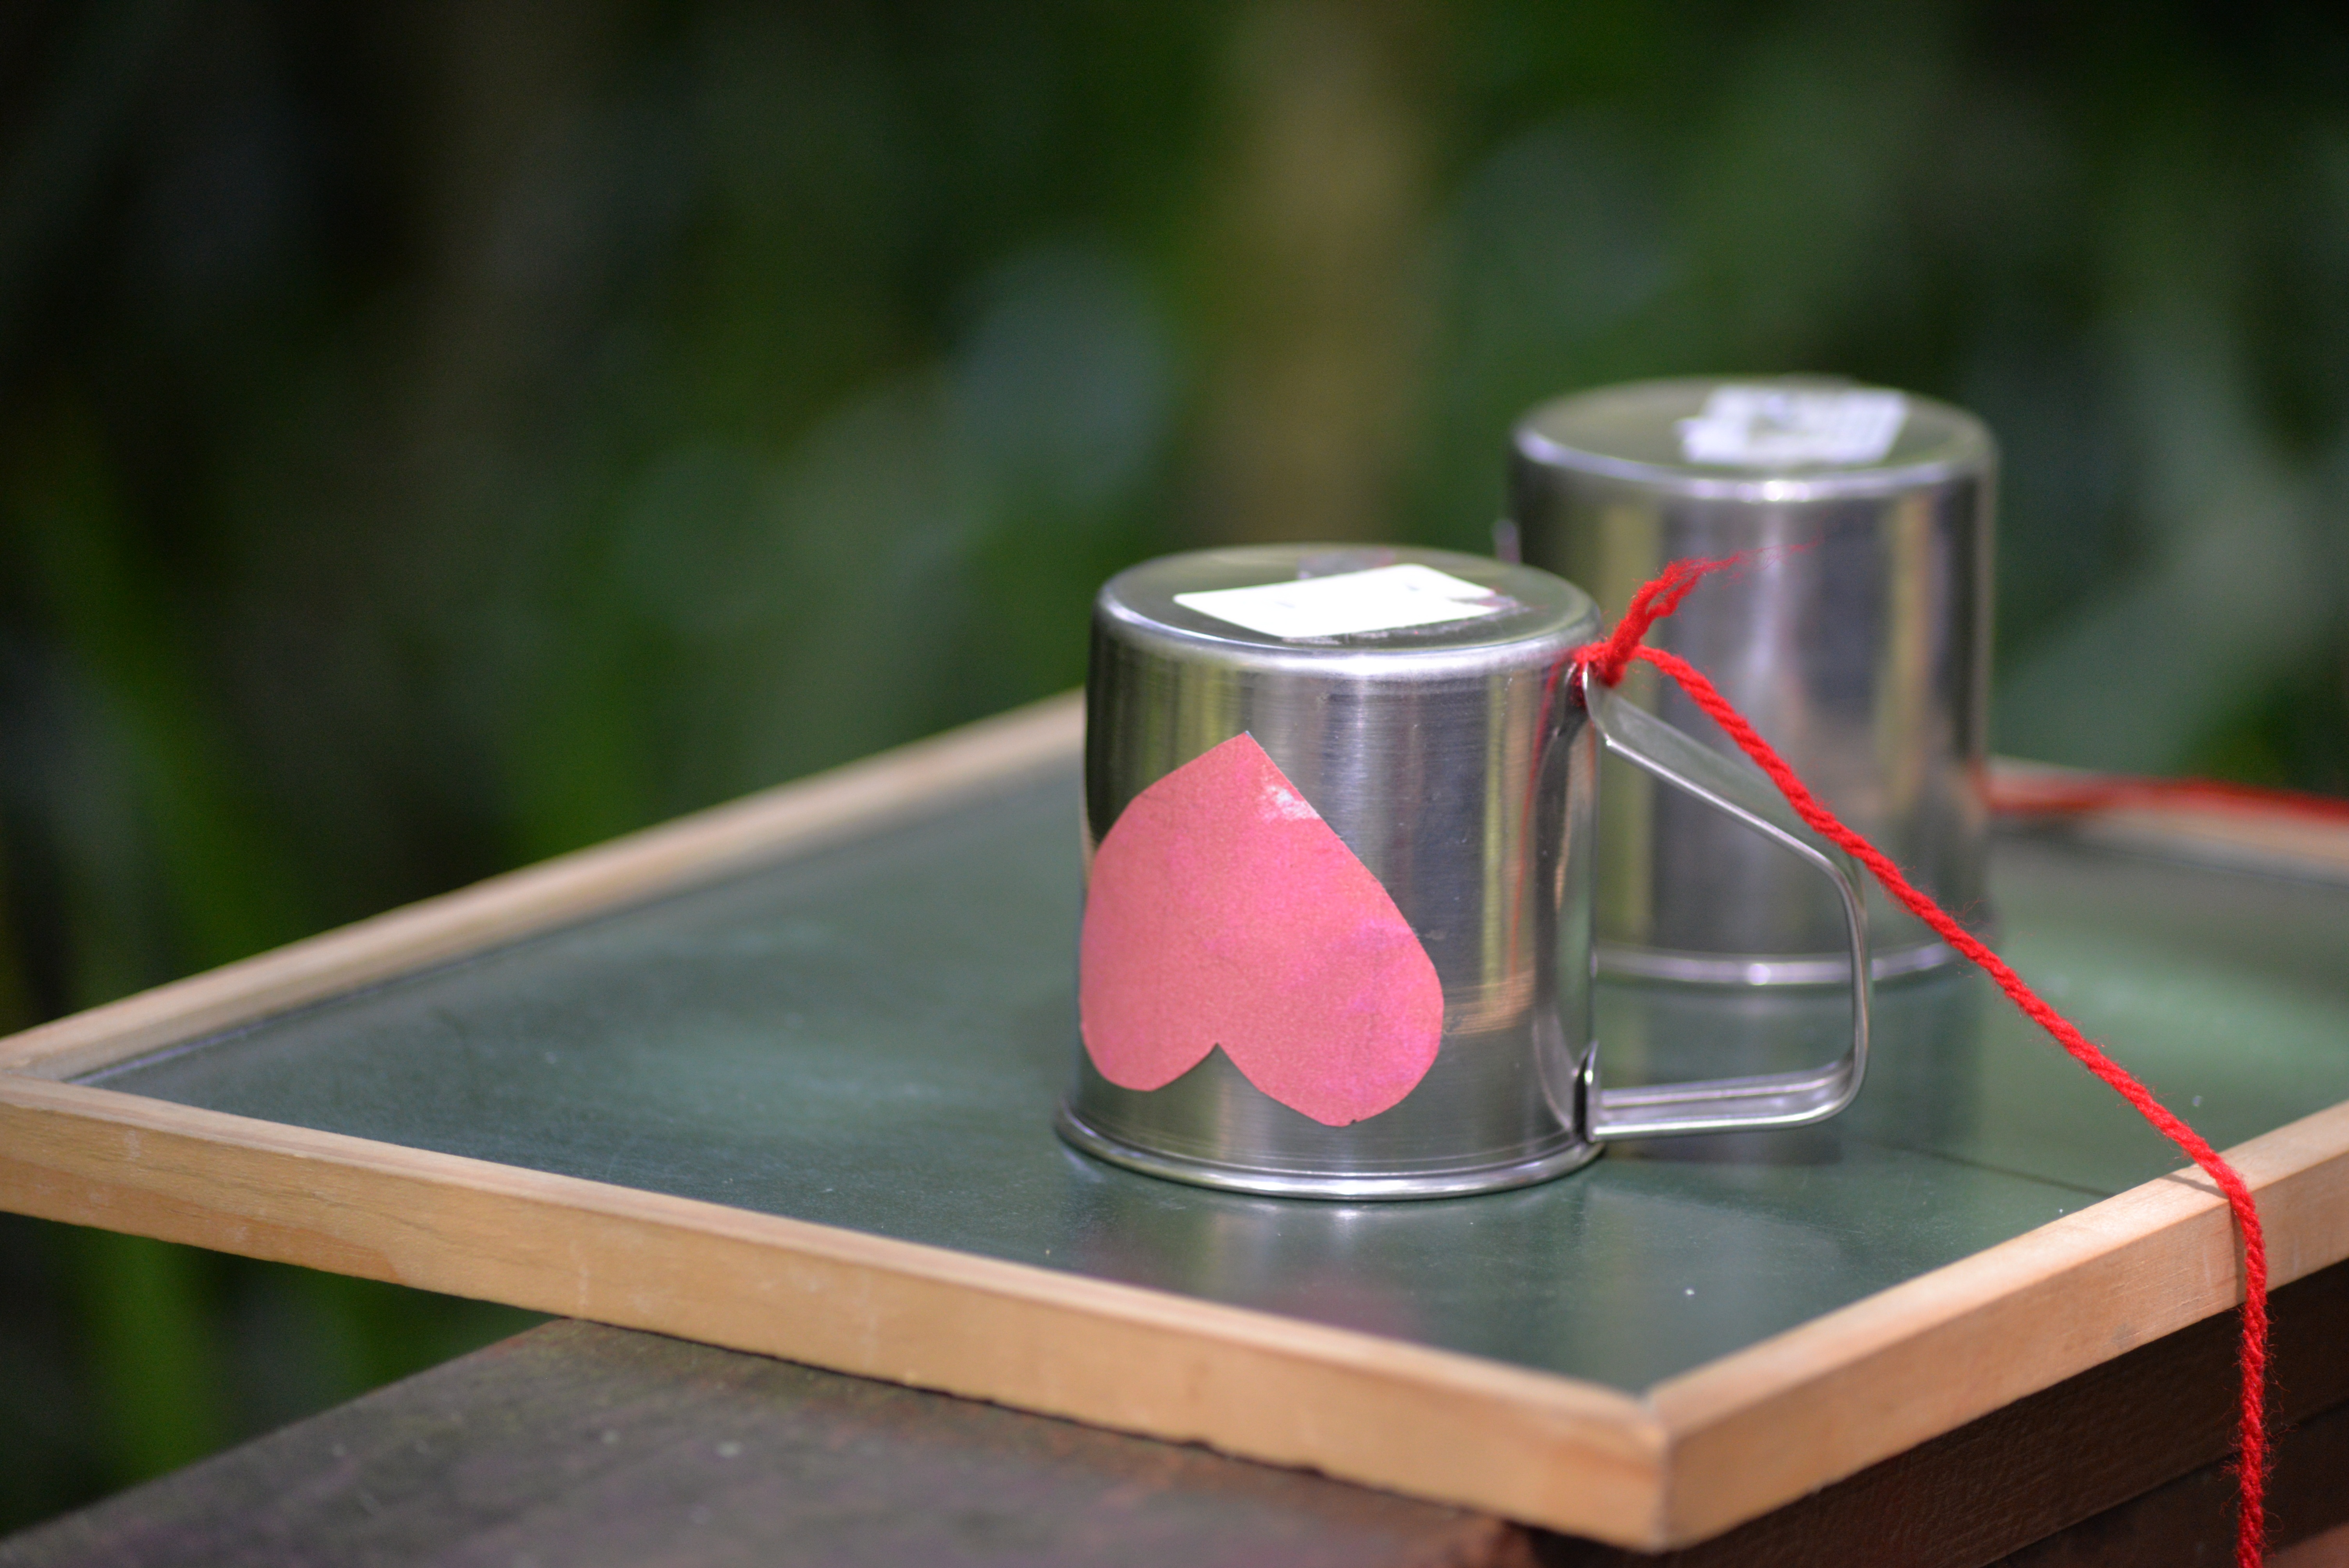
glass, celebration, love, decoration, romance, romantic, candle, lighting, wedding, celebrate, card, day, valentine, valentines day, invitation, happy valentines day, valentine day love beautiful, valentine day, valentines day background